Quantico season 1

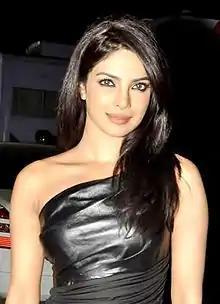
Priyanka Chopra plays the series' protagonist, Alex Parrish.

The casting began in February 2015, with Priyanka Chopra landing the role of protagonist Alex Parrish. Tate Ellington was the first actor to be cast to play one of the FBI trainees – Simon Asher. After his casting, Graham Rogers was cast as FBI trainee Caleb Hass. Aunjanue Ellis was signed to play Miranda Shaw, the assistant director of the Academy, and overseer of the new recruits' training; Dougray Scott was cast as Miranda's former partner and subordinate. In early March, Jake McLaughlin was chosen to play Alex's love interest Ryan Booth, while Johanna Braddy and Yasmine Al Massri rounded out the cast in the final co-starring roles as trainees Shelby Wyatt and the twins Nimah and Raina Amin, respectively. With the series order in May, ABC announced that Dougray Scott, who played Liam O'Connor, would be re-cast in the show. In July 2015, Josh Hopkins joined the cast in the role of Liam O'Connor. The same month, Anabelle Acosta and Rick Cosnett were cast in recurring roles as Natalie Vasquez and Elias Harper. Later, Acosta was promoted to series regular. In September 2015, Jacob Artist was cast in the recurring role of an FBI agent-in-training. In November 2015, Marcia Cross joined the cast as Caleb's mother Claire Haas. Jay Armstrong Johnson, Lenny Platt and Li Jun Li were cast for three recurring characters in November 2015.